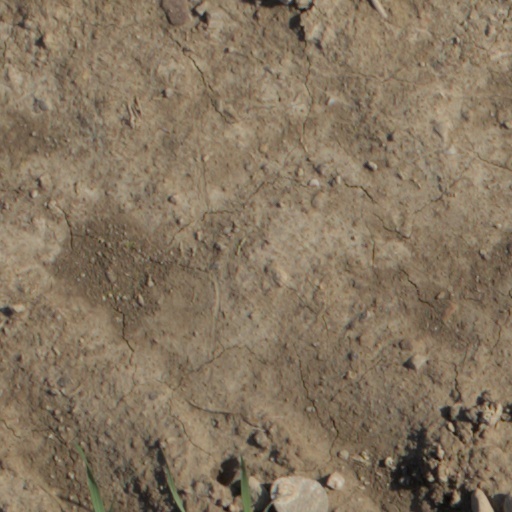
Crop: wheat